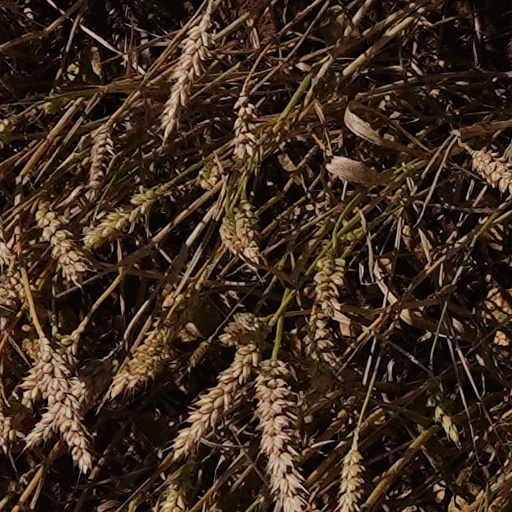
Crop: wheat